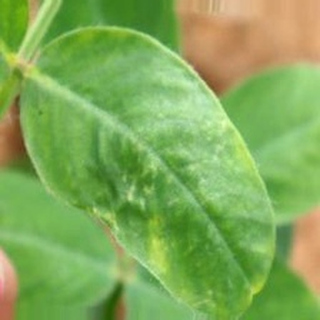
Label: groundnut_nutrition_deficiency